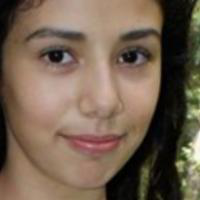
Age group: age 11-20